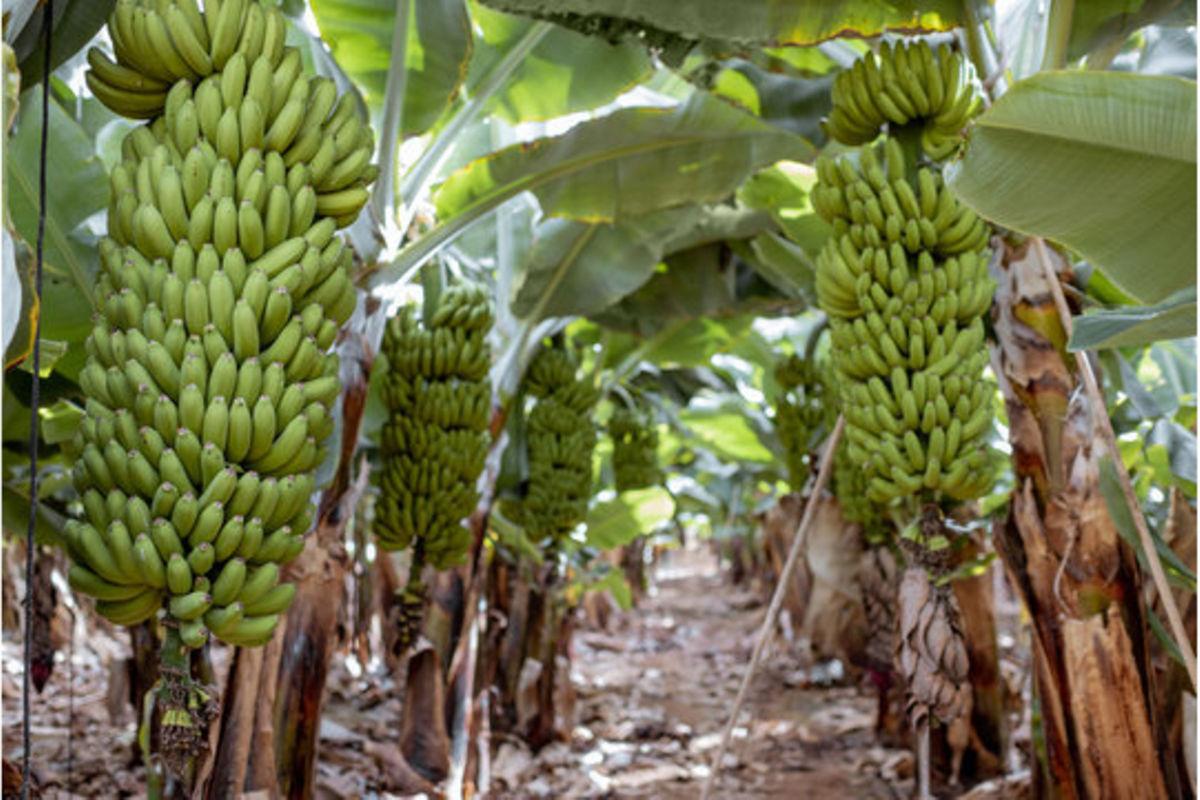
Shamba kubwa lililopandwa migomba mirefu ambayo imegamizwa kwenye fito refu za miti ili zisianguke, kutokana na uzito wa mikungu yenye ndizi zilizokomaa, ambazo hupelekwa viwandani kwa ajili ya kuchakatwa na kuhifadhiwa vizuri kisha kuuzwa kwenye maduka au kwenye masoko.